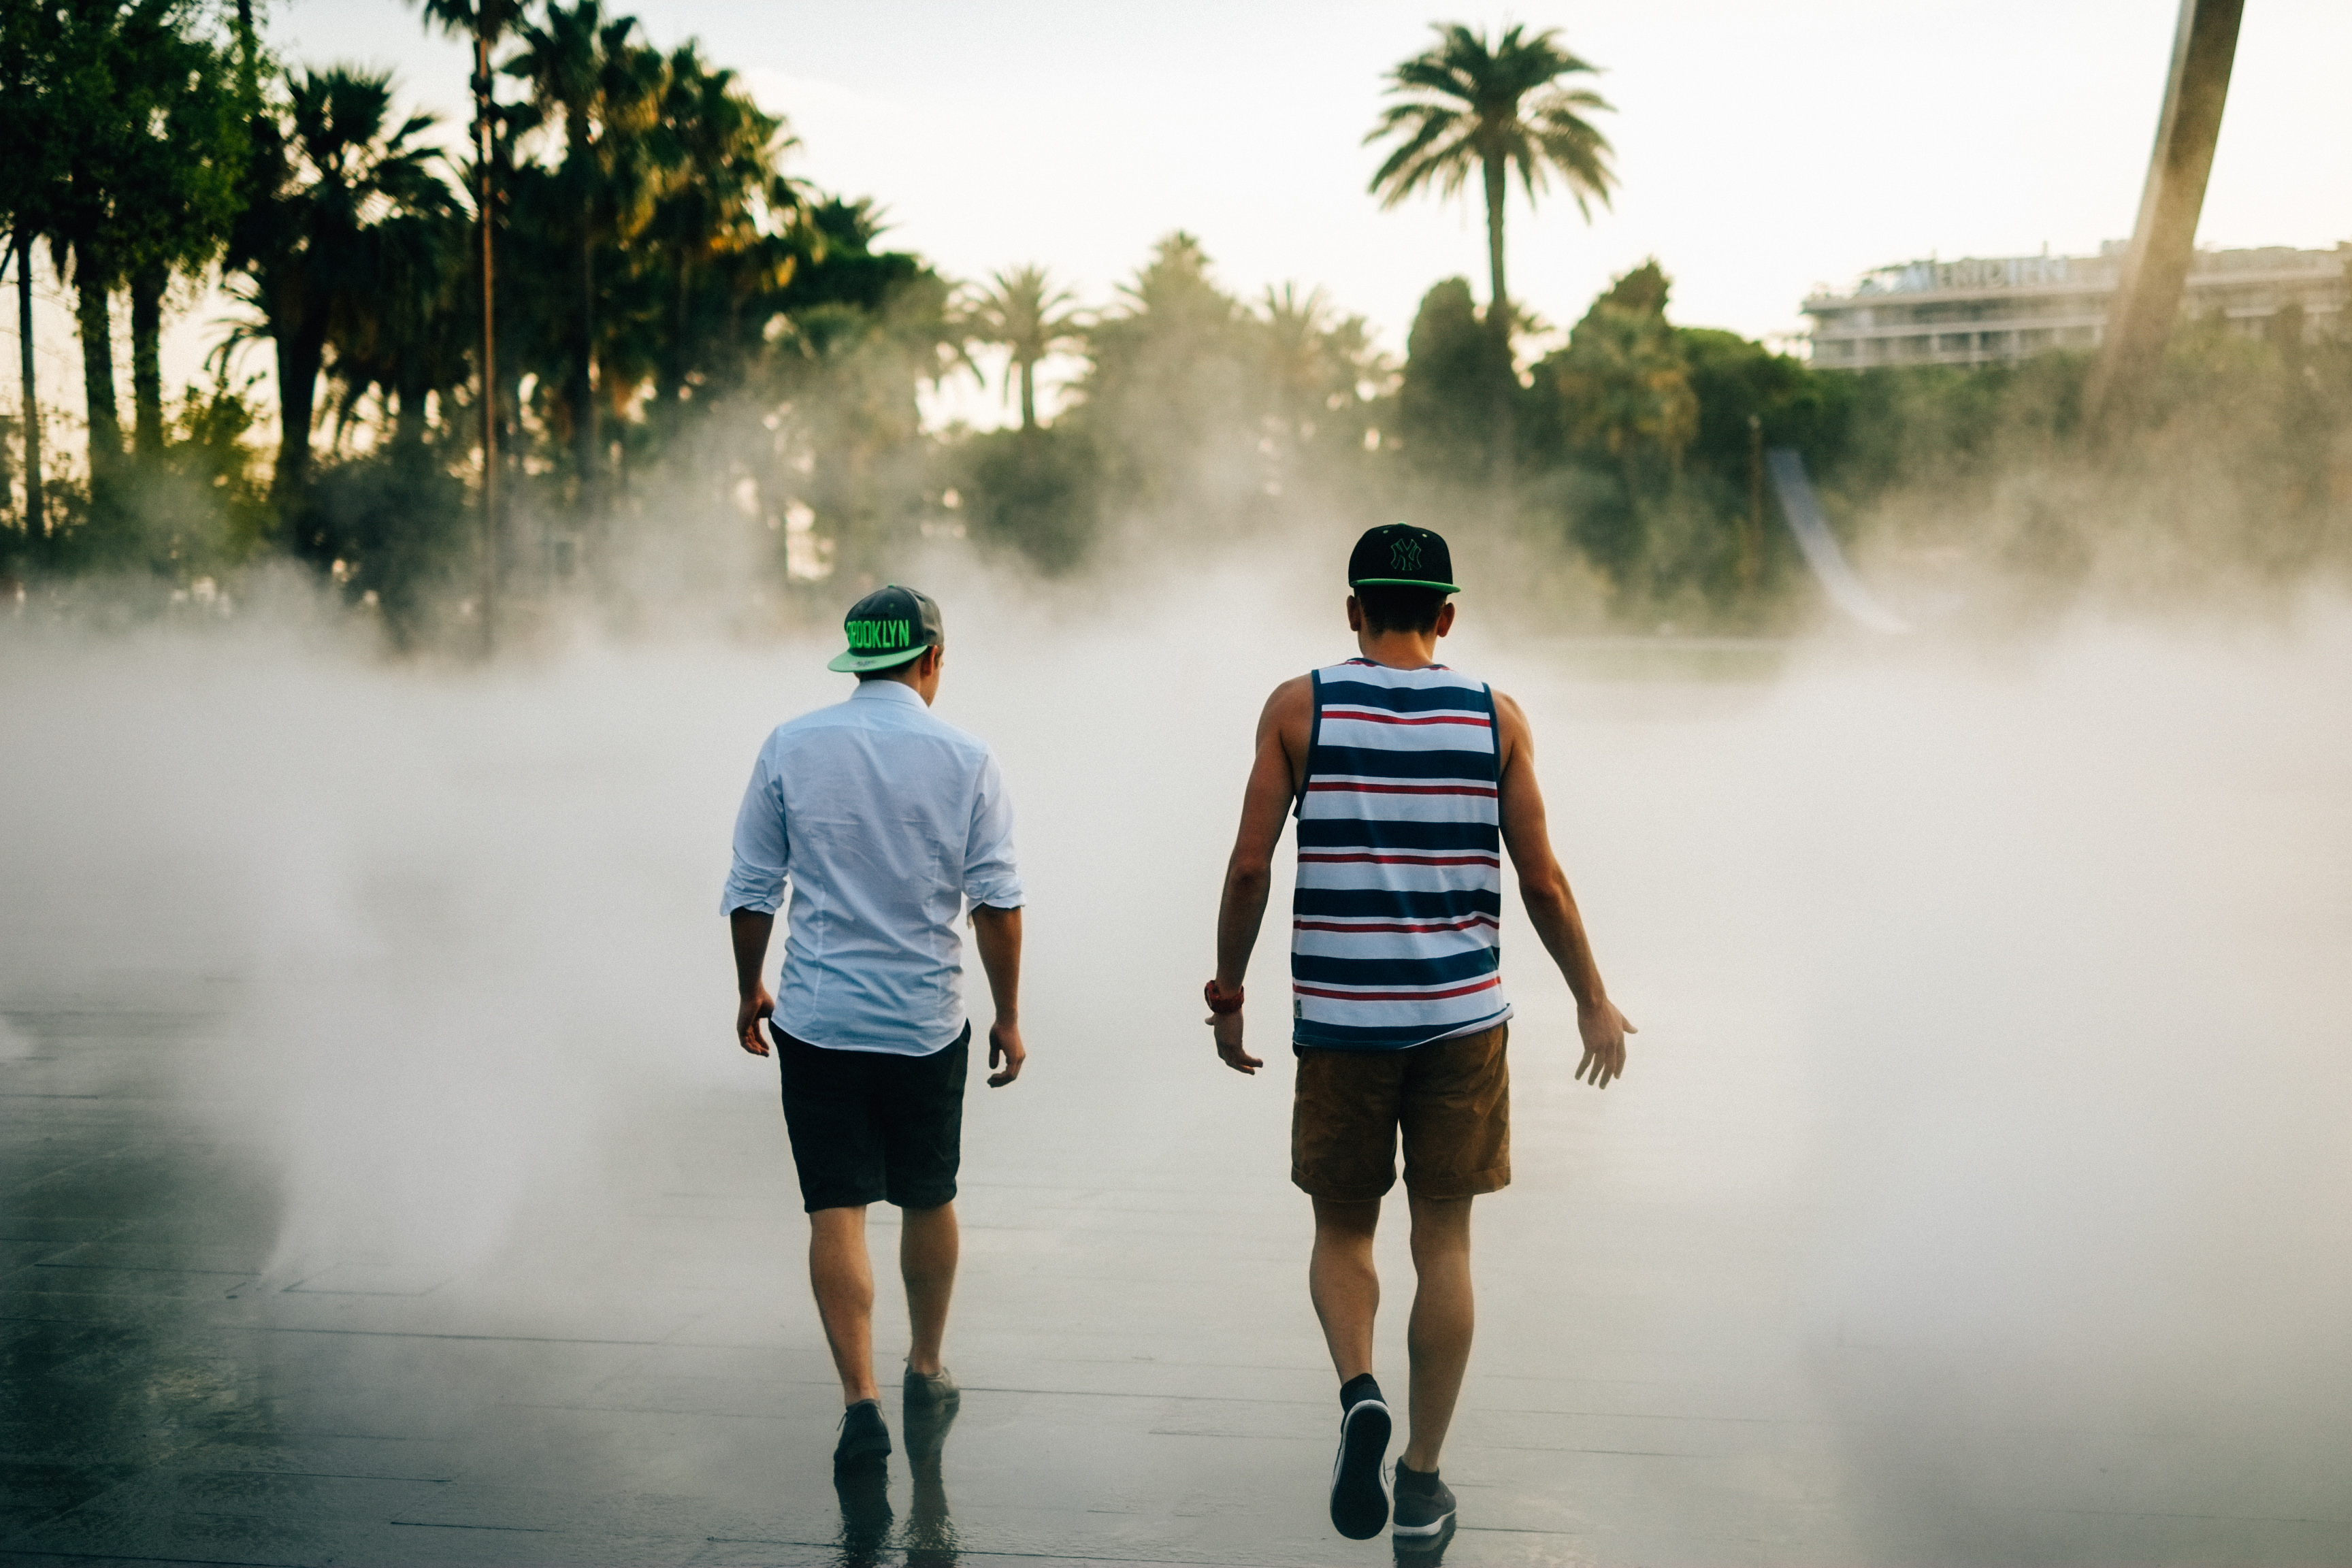
water, walking, people, mist, morning, smoke, trees, men, photograph, atmospheric phenomenon